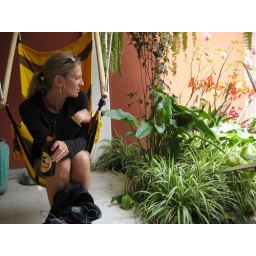
sky chairs in the garden of this little hotel we really liked in Antigua